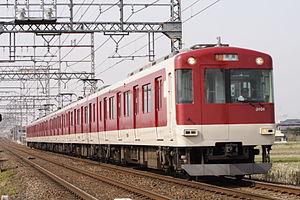
La ligne Karasuma est une ligne du métro de Kyoto, au Japon. Elle relie la station de Kokusaikaikan à celle de Takeda. Longue de 13,7 km, elle traverse Kyoto de nord au sud en passant par les arrondissements de Sakyō, Kita, Kamigyō, Nakagyō, Shimogyō, Minami et Fushimi. Sur les cartes, sa couleur est verte et est identifiée avec la lettre K.